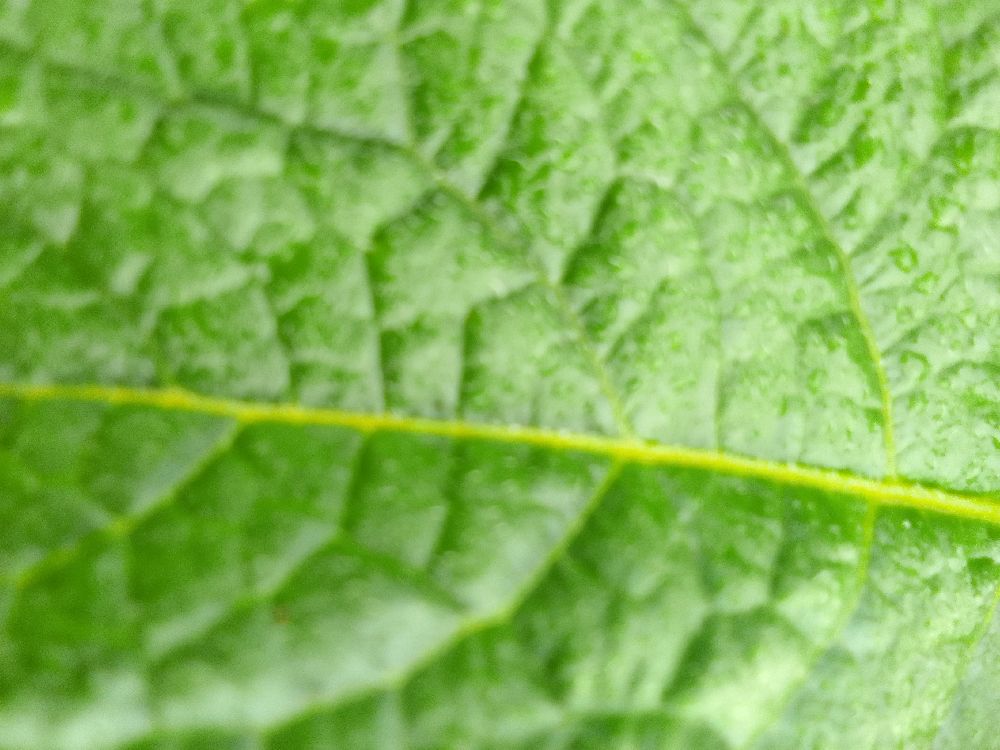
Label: Healthy